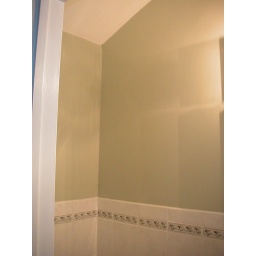
You can see that this corner above the toilet looks much better with the raised ceiling and without the window